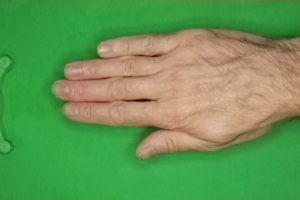
Label: paper